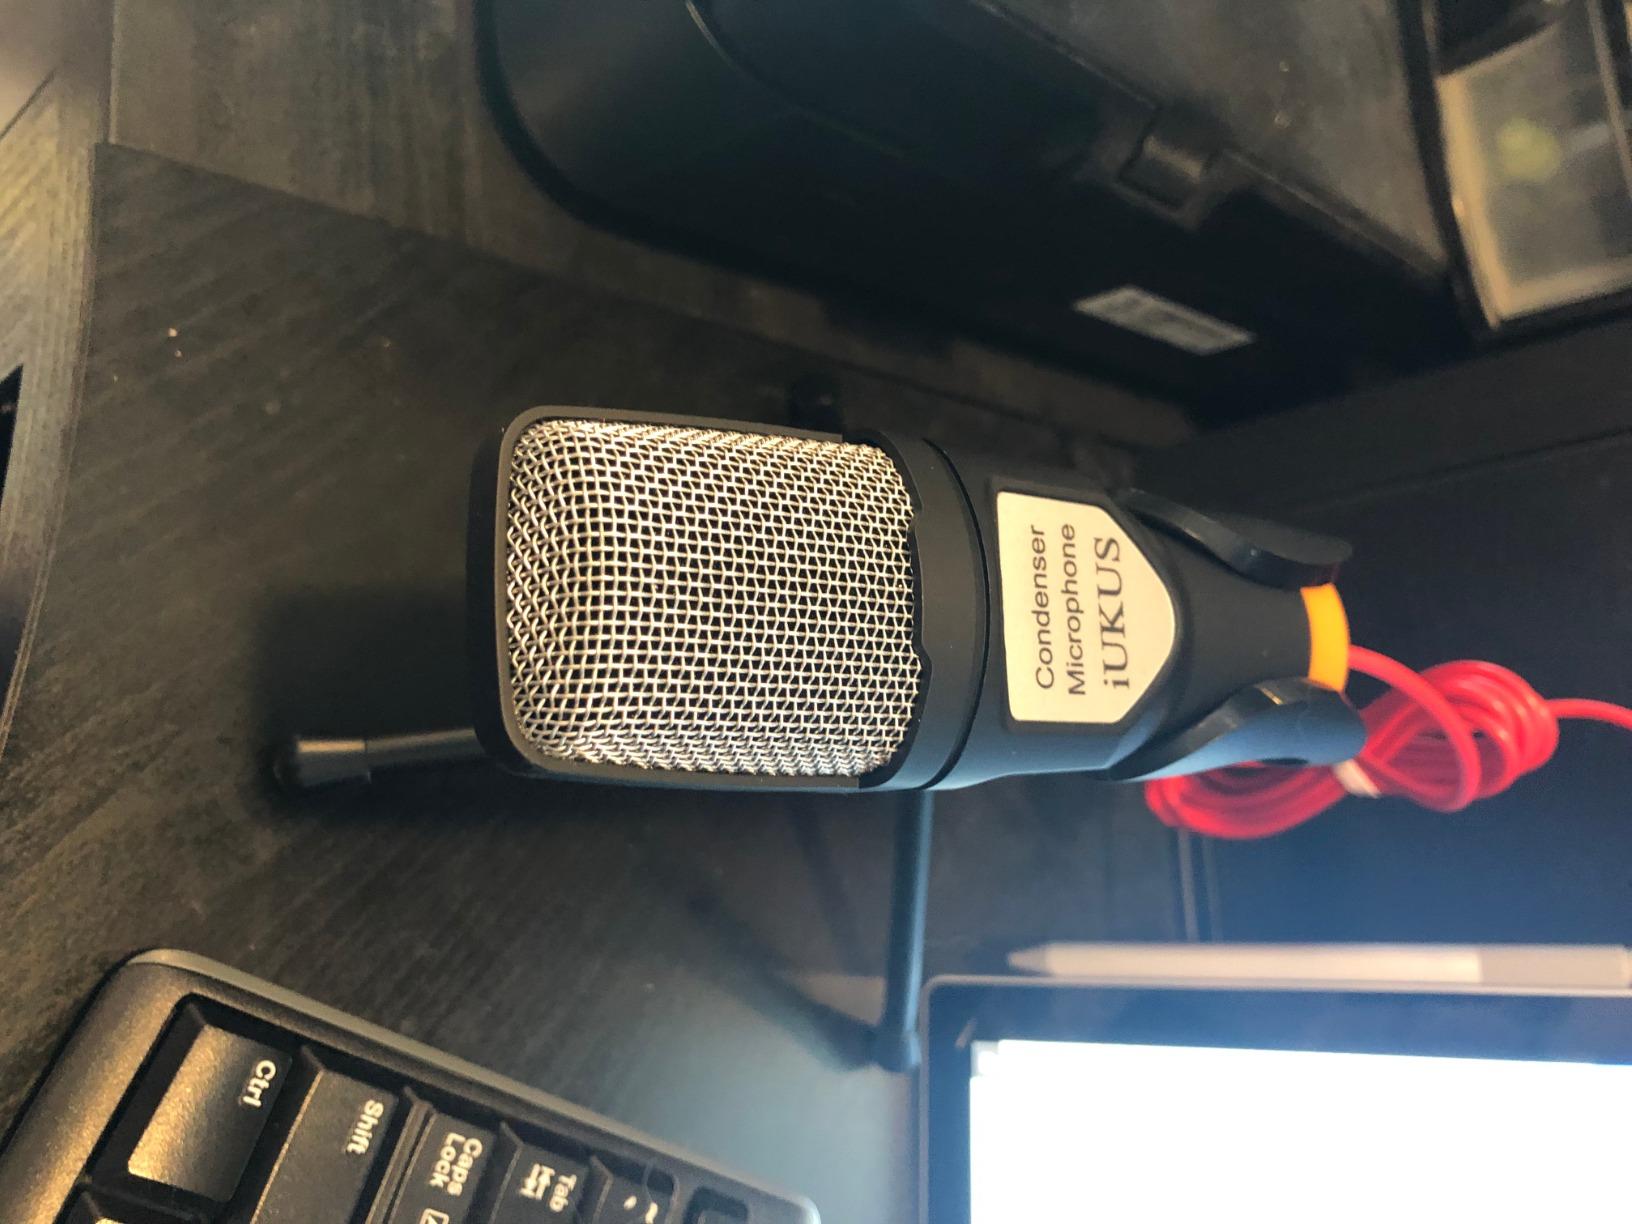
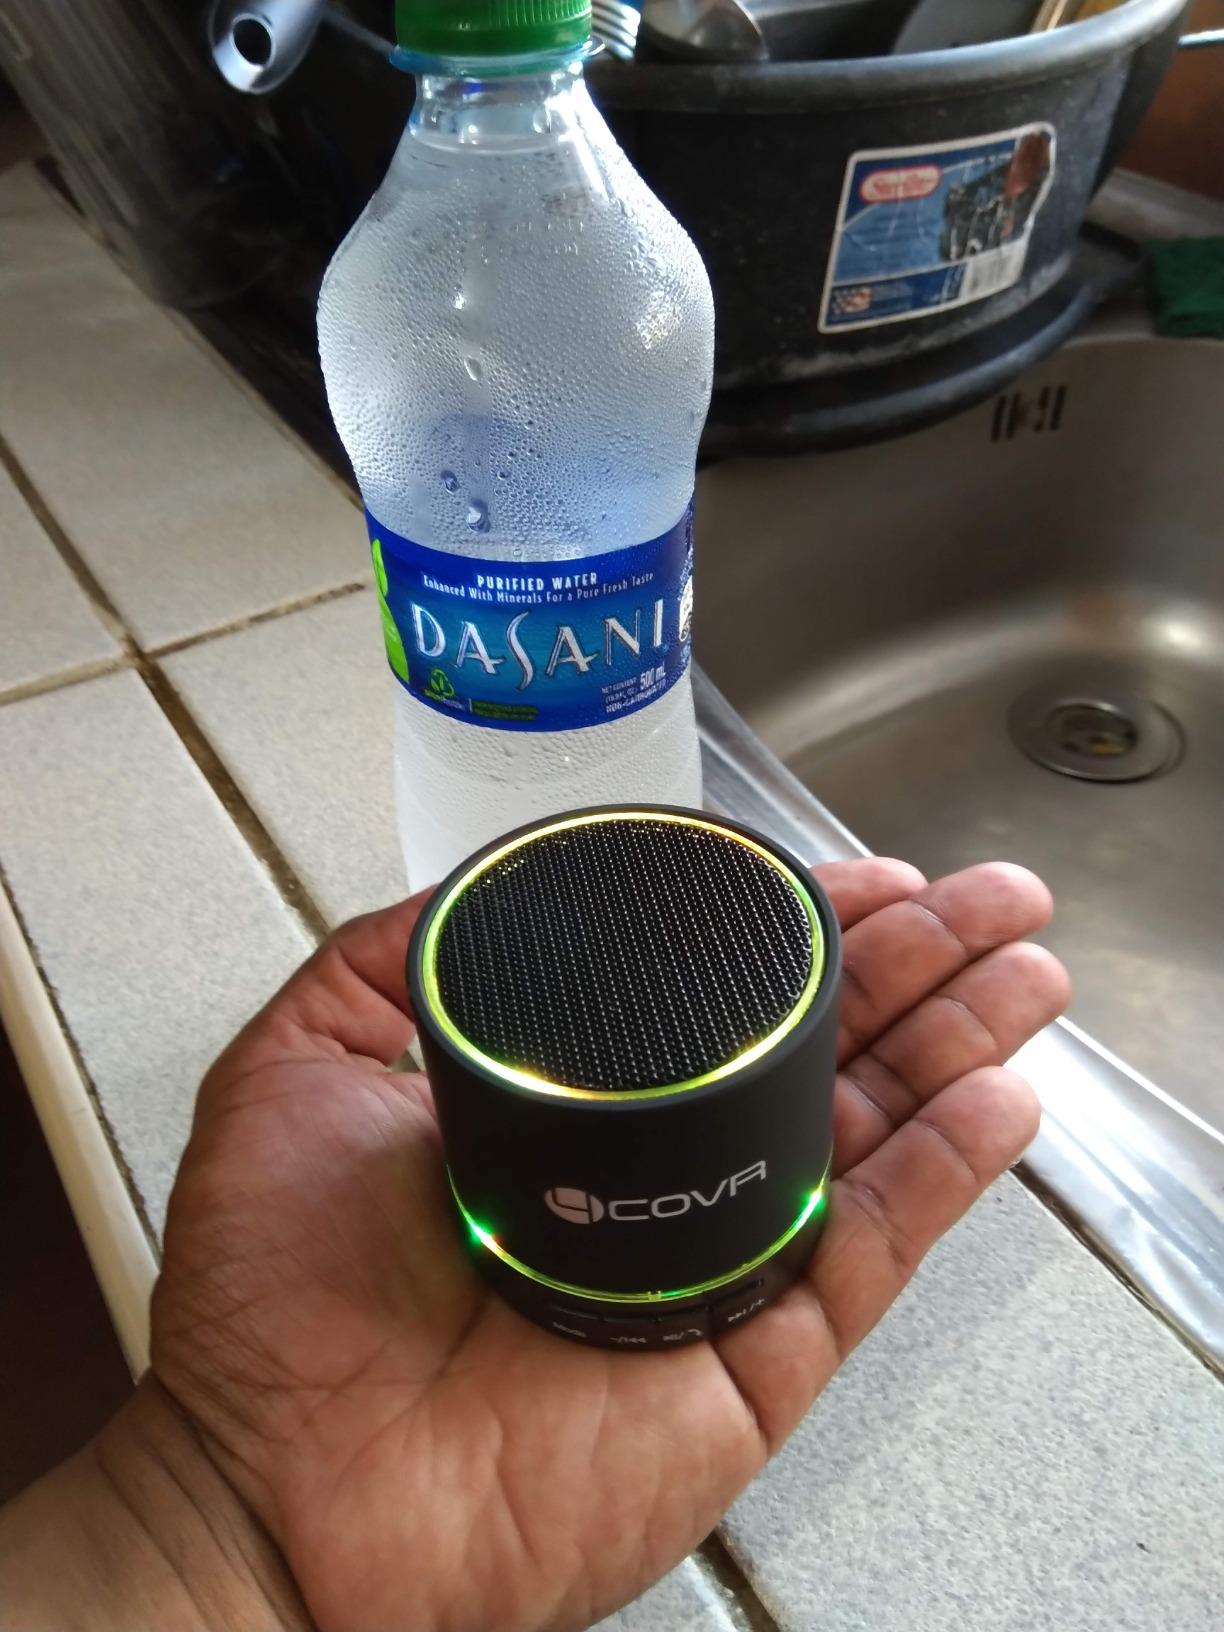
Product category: microphone
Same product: no